Pontius Pilate's wife

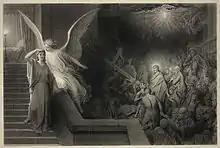
"The Dream of Pilate's Wife", engraving by Alphonse François, after Gustave Doré

Aemilia Lanyer's volume of poems "Salve Deus Rex Judaeorum" (1611) contains a poem of the same title, in which Pilate's wife is the main speaker. She makes reference to the Fall of Adam and Eve, and argues that Pilate's sin in killing Christ abrogates the curse on Eve, since Pilate sinned by not listening to his wife (unlike Adam, who sinned by hearkening to the voice of Eve).